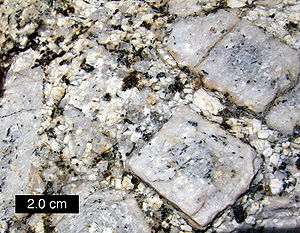
Feldspat
Feldspat KAlSi3O8.
Feldspat er navnet på en vigtig gruppe af bjergartsdannende mineraler, som udgør så meget som 60% af jordskorpen. Feldspat findes i magmatiske bjergarter, i metamorfe bjergarter – og i sedimentære bjergarter.